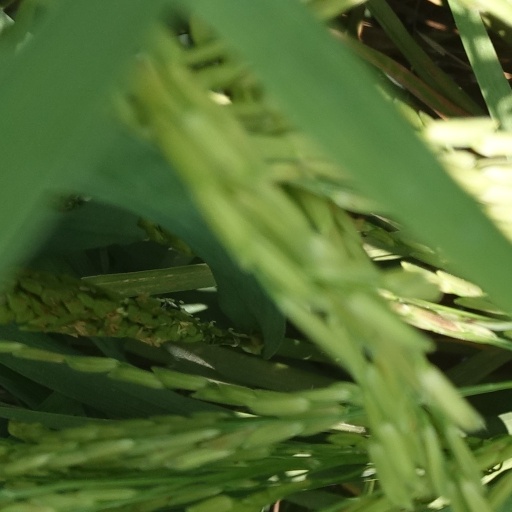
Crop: rice